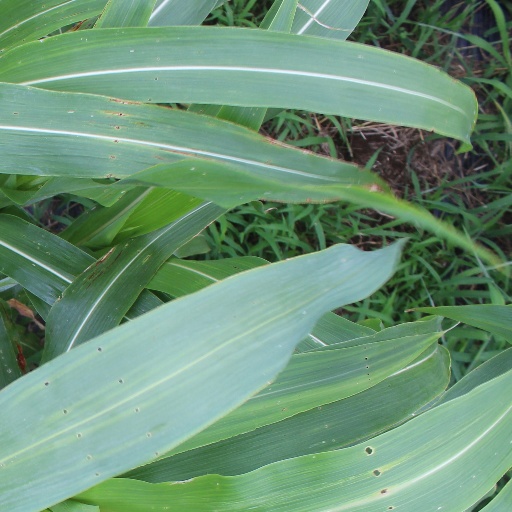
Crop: sorghum